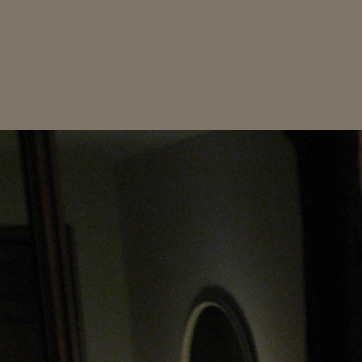
Material: mirror